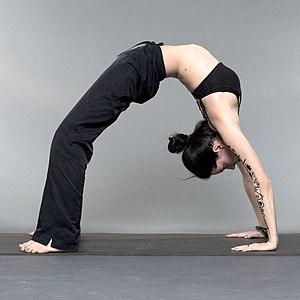
Le Chakrasana, aussi appelée Urdva Dhanurasana, est une posture de yoga ou asana.